Armada Memorial

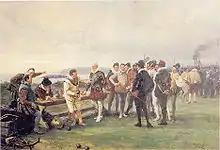
Painting by John Seymour Lucas depicting the scene on the Hoe when captains play bowls as the Spanish Armada comes into view (1880)

The Spanish Armada (or just "the Armada") was a fleet that unsuccessfully attempted a naval invasion of England. News of the Armada's approach reached Plymouth on the afternoon of 19 July and it entered into sight on 20 July. Tradition recorded that tidings of the approach